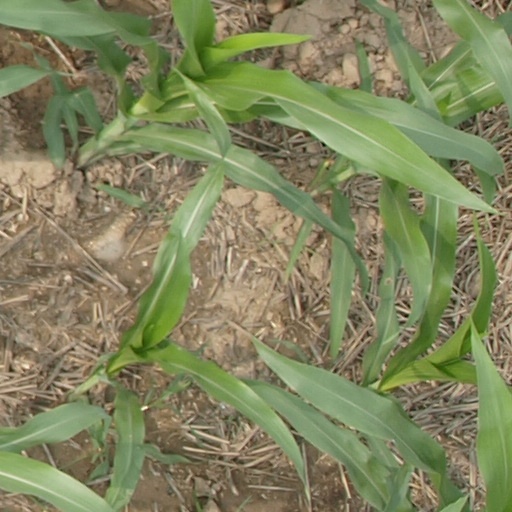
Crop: maize; corn